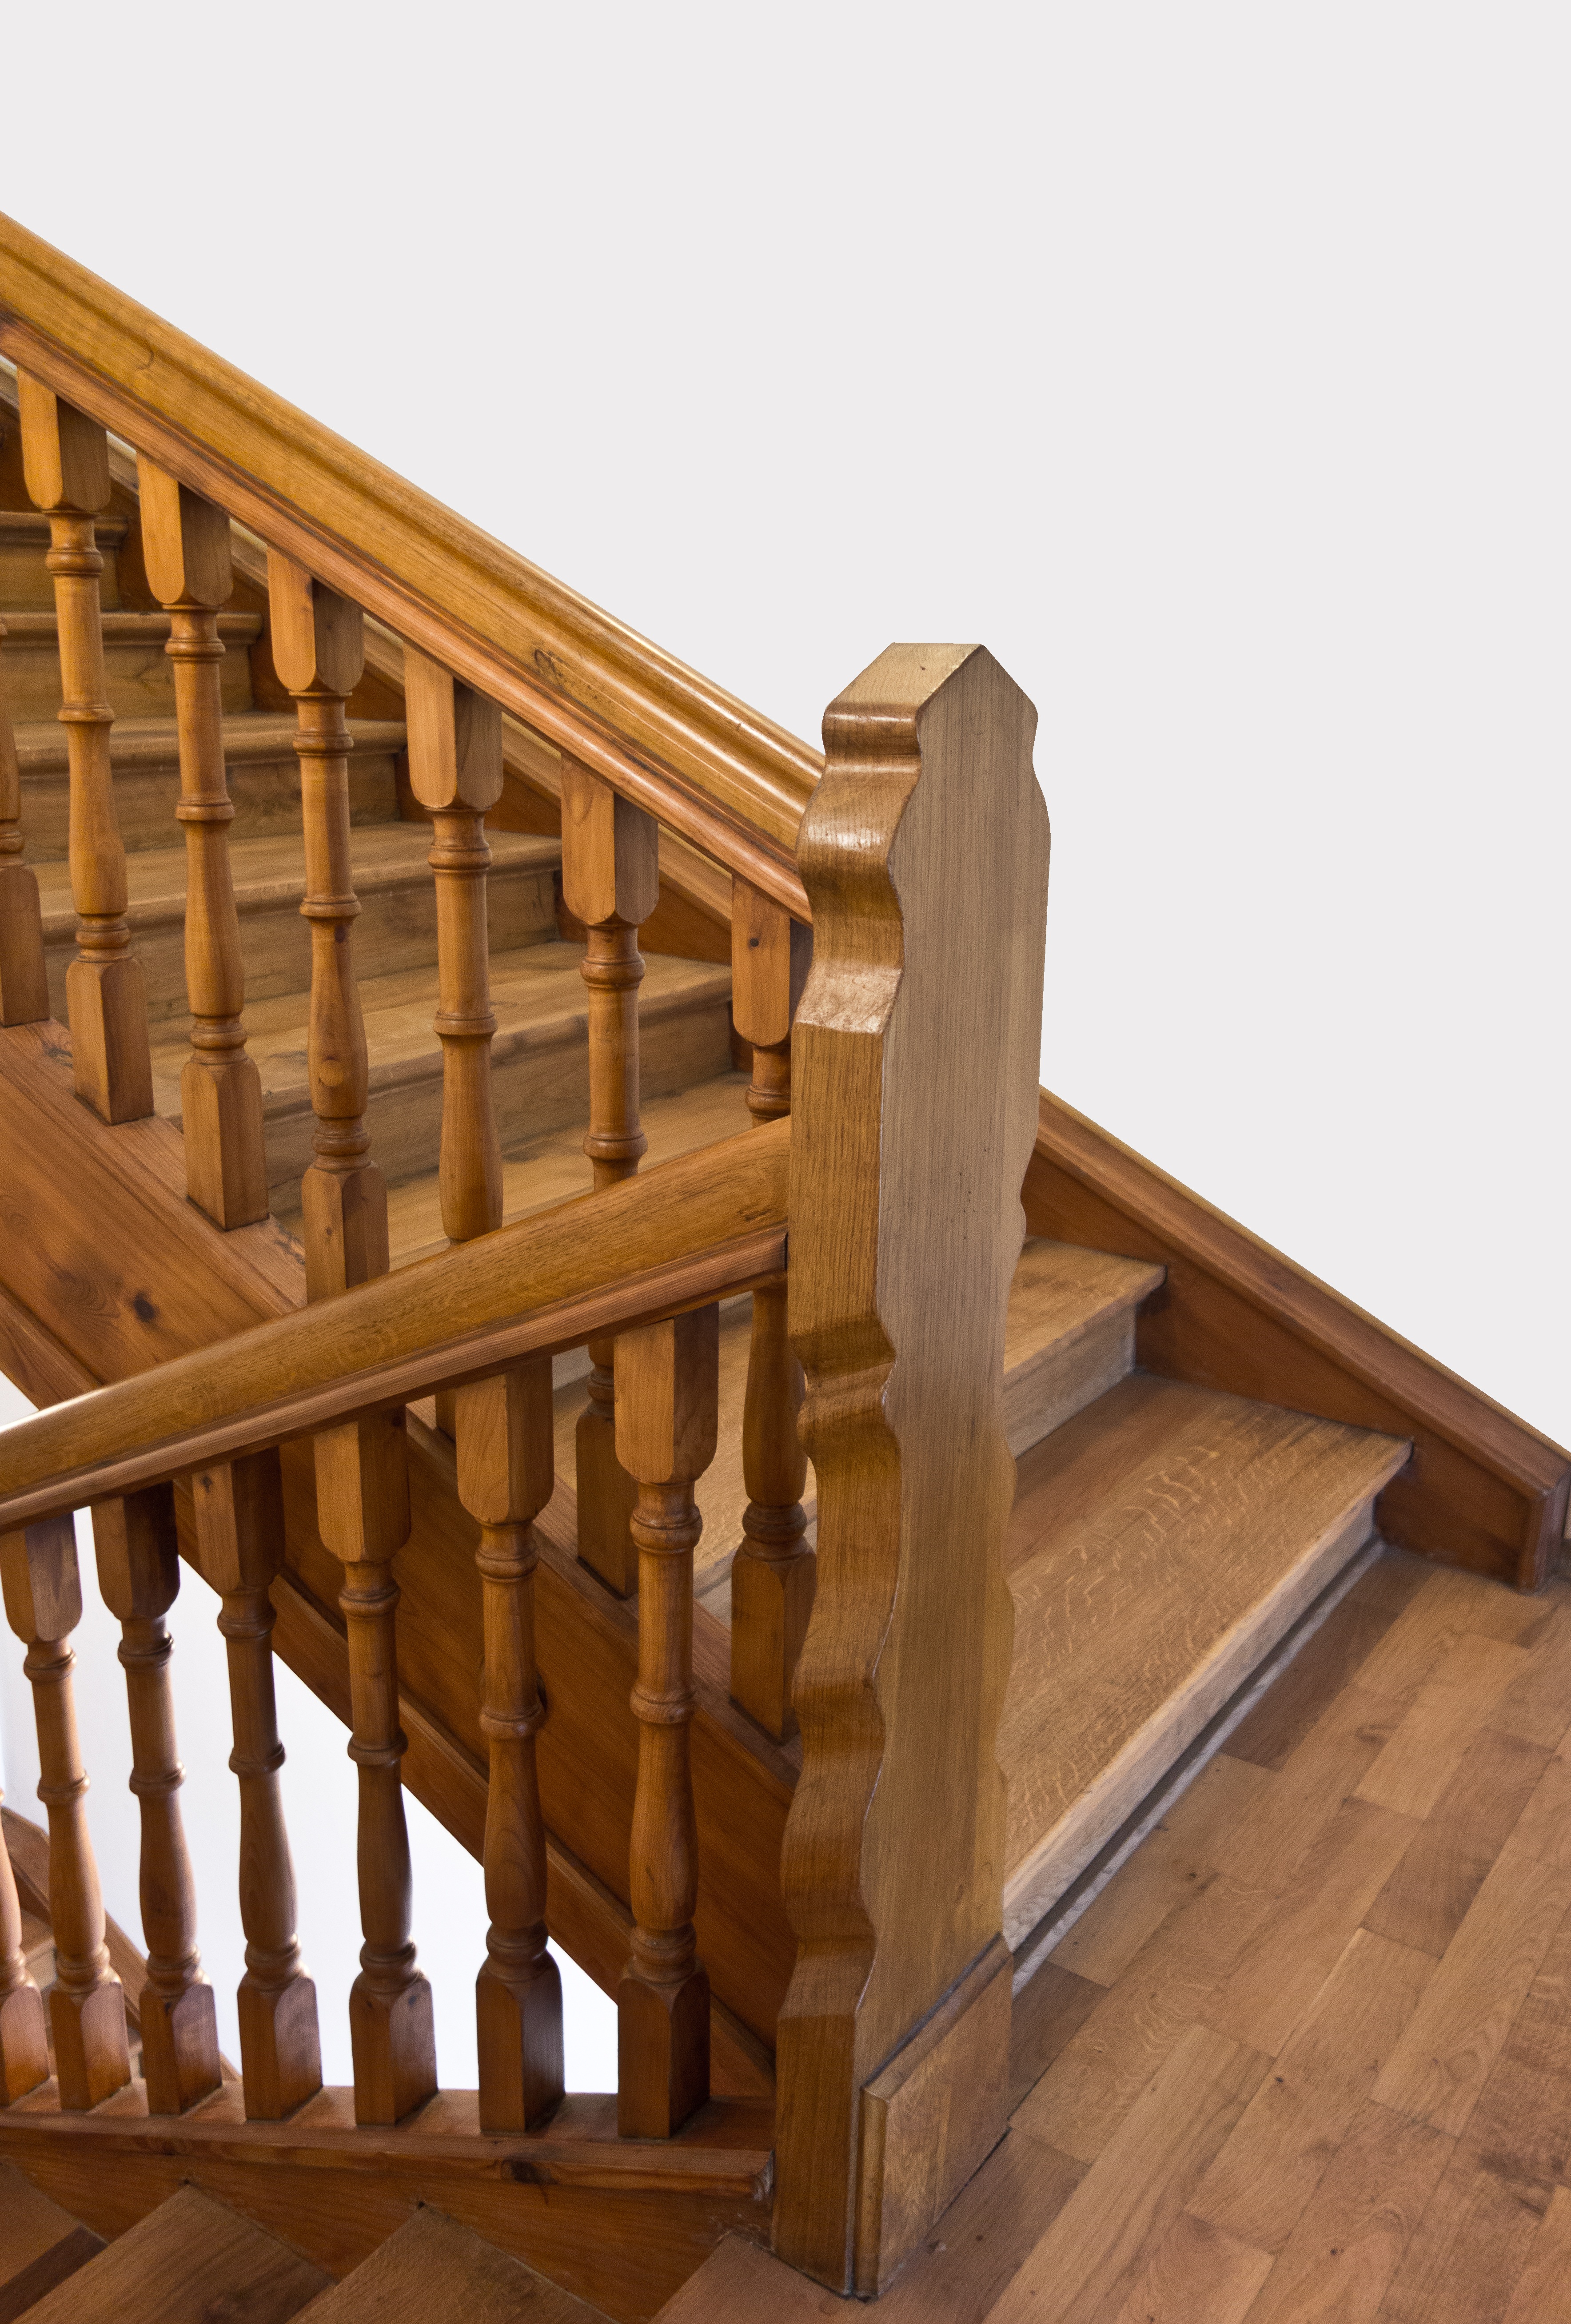
architecture, deck, wood, antique, floor, roof, building, old, staircase, beam, railing, castle, furniture, lumber, handrail, hardwood, stairs, gallery, rise, emergence, gradually, wood stairs, wood flooring, baluster, outdoor structure